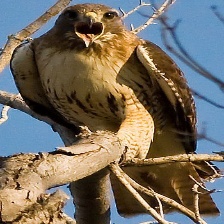
Species: RED TAILED HAWK
Scientific name: BUTEO JAMAICENSIS